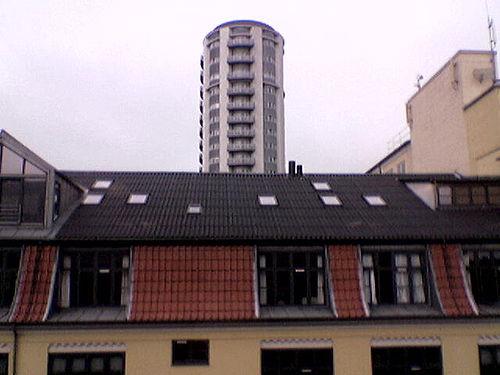
Weather: cloudy or overcast